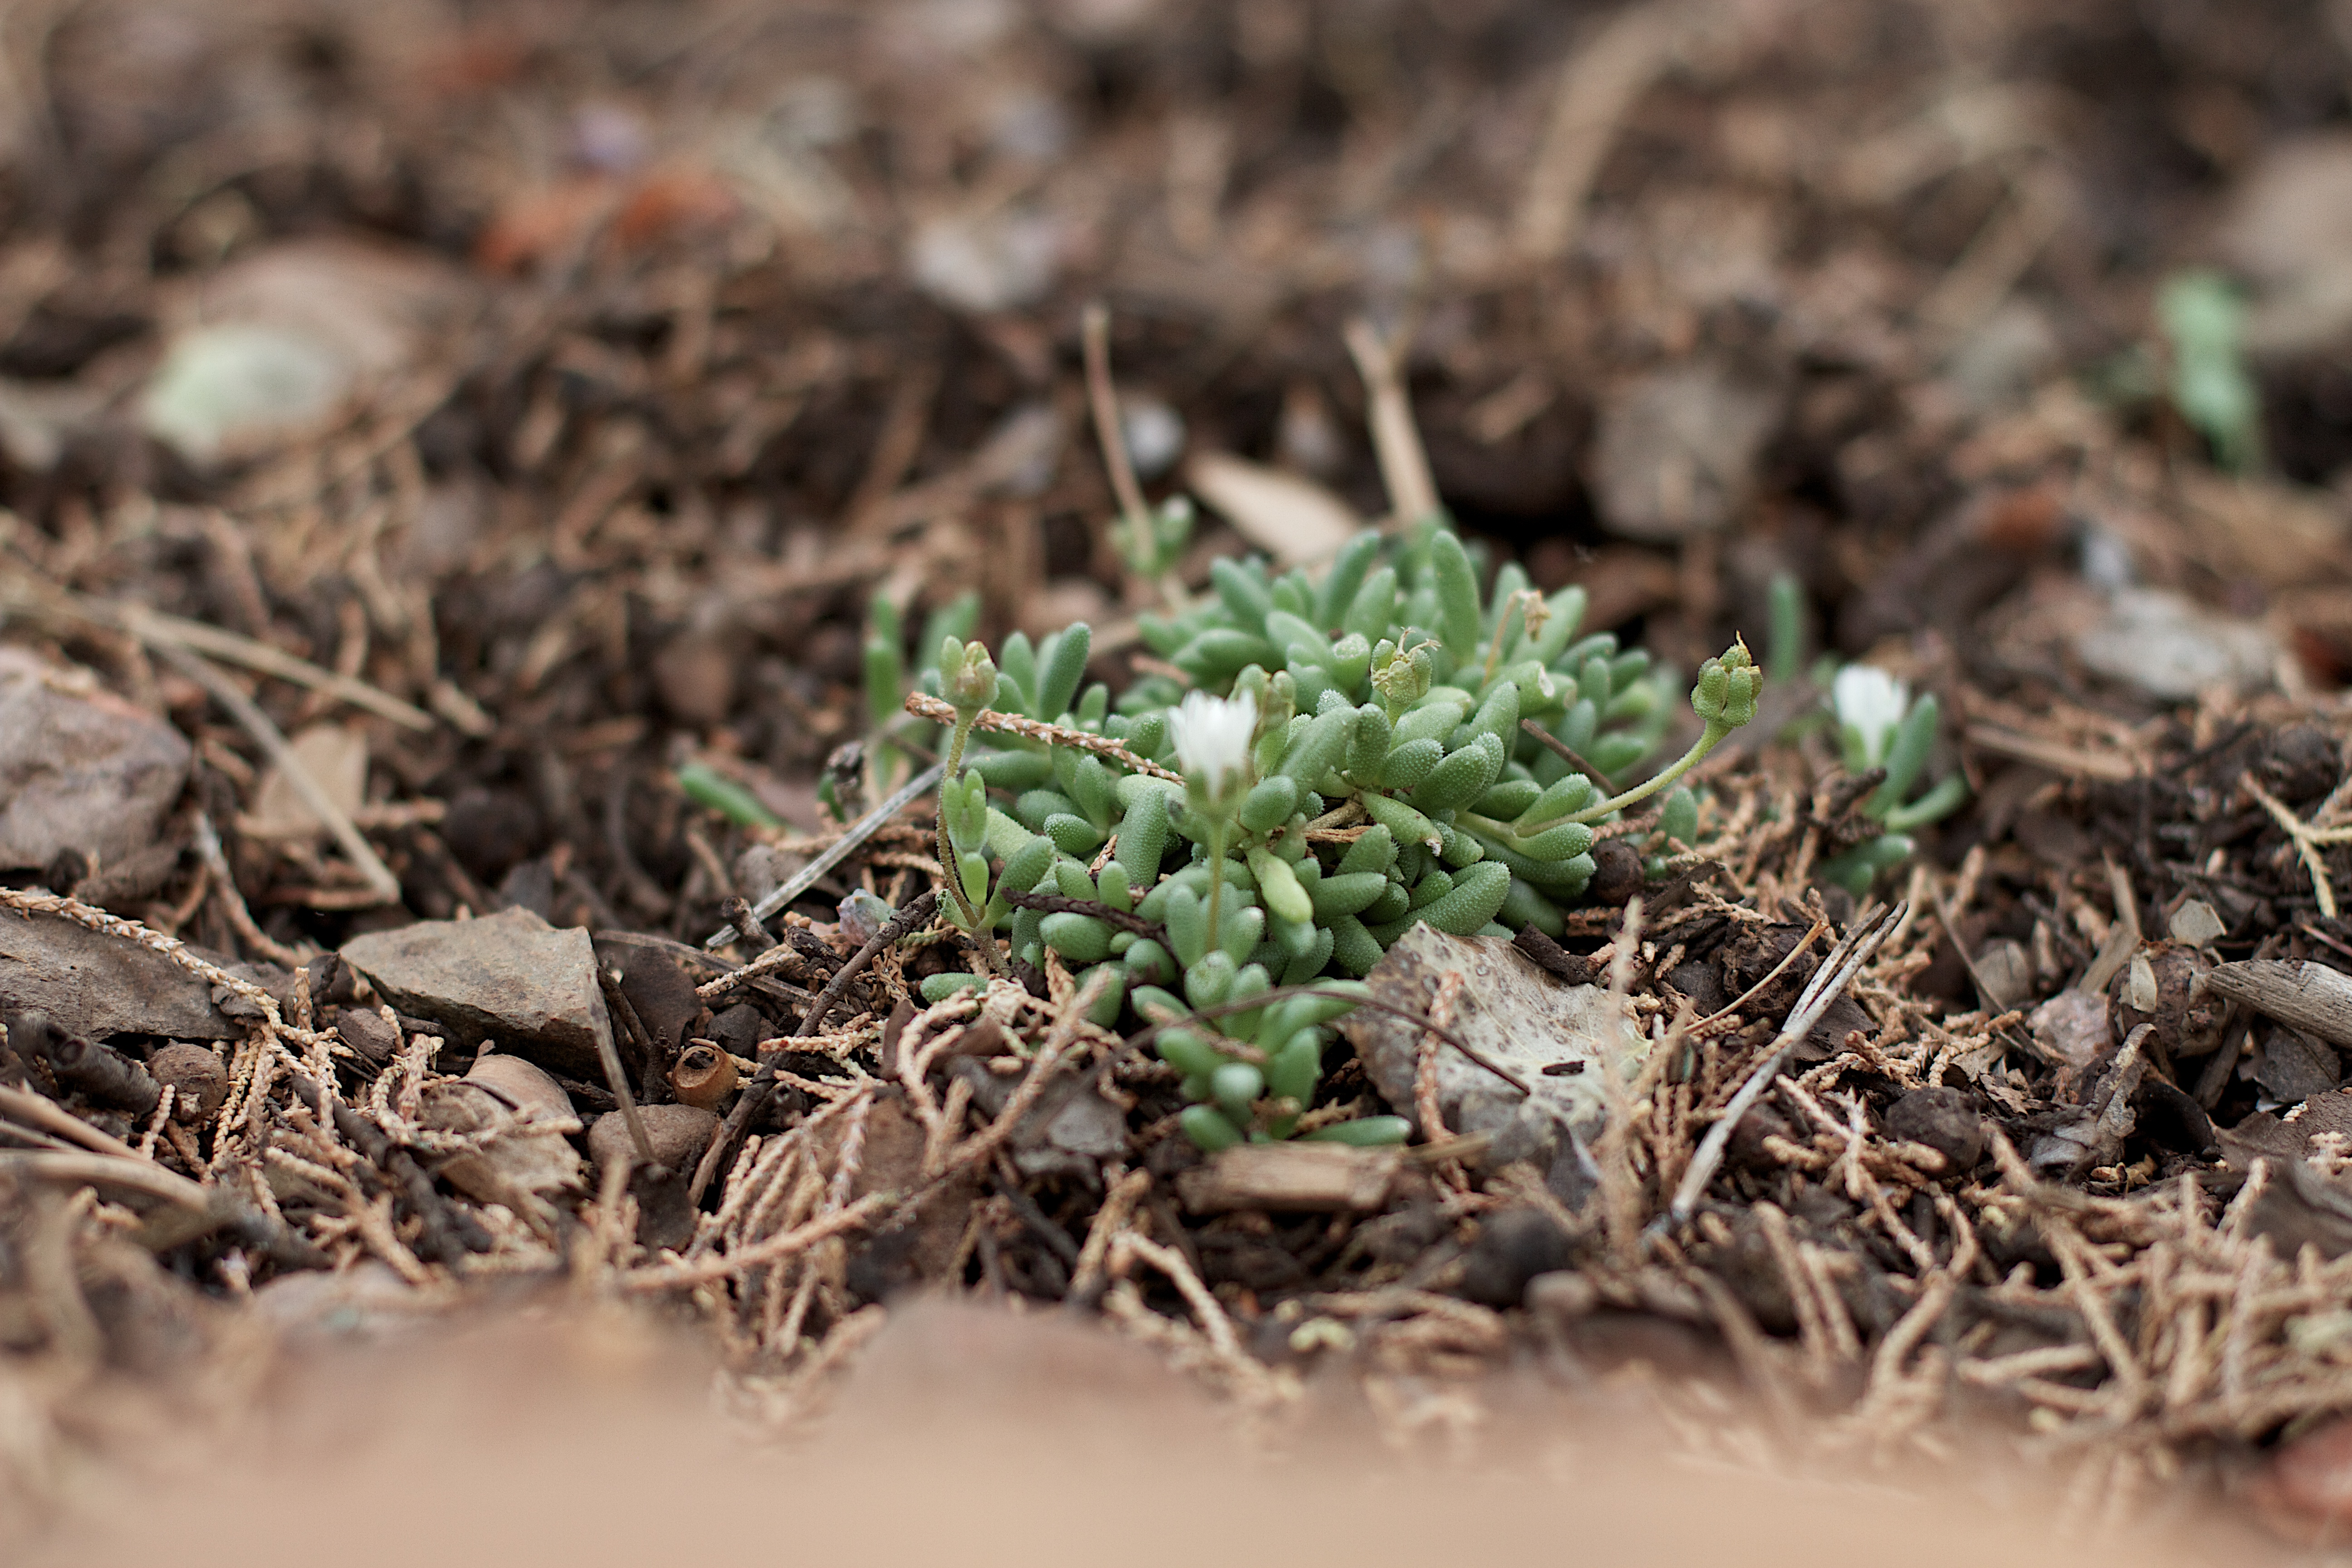
grass, plant, leaf, flower, herb, crop, soil, botany, flora, flowering plant, grass family, land plant